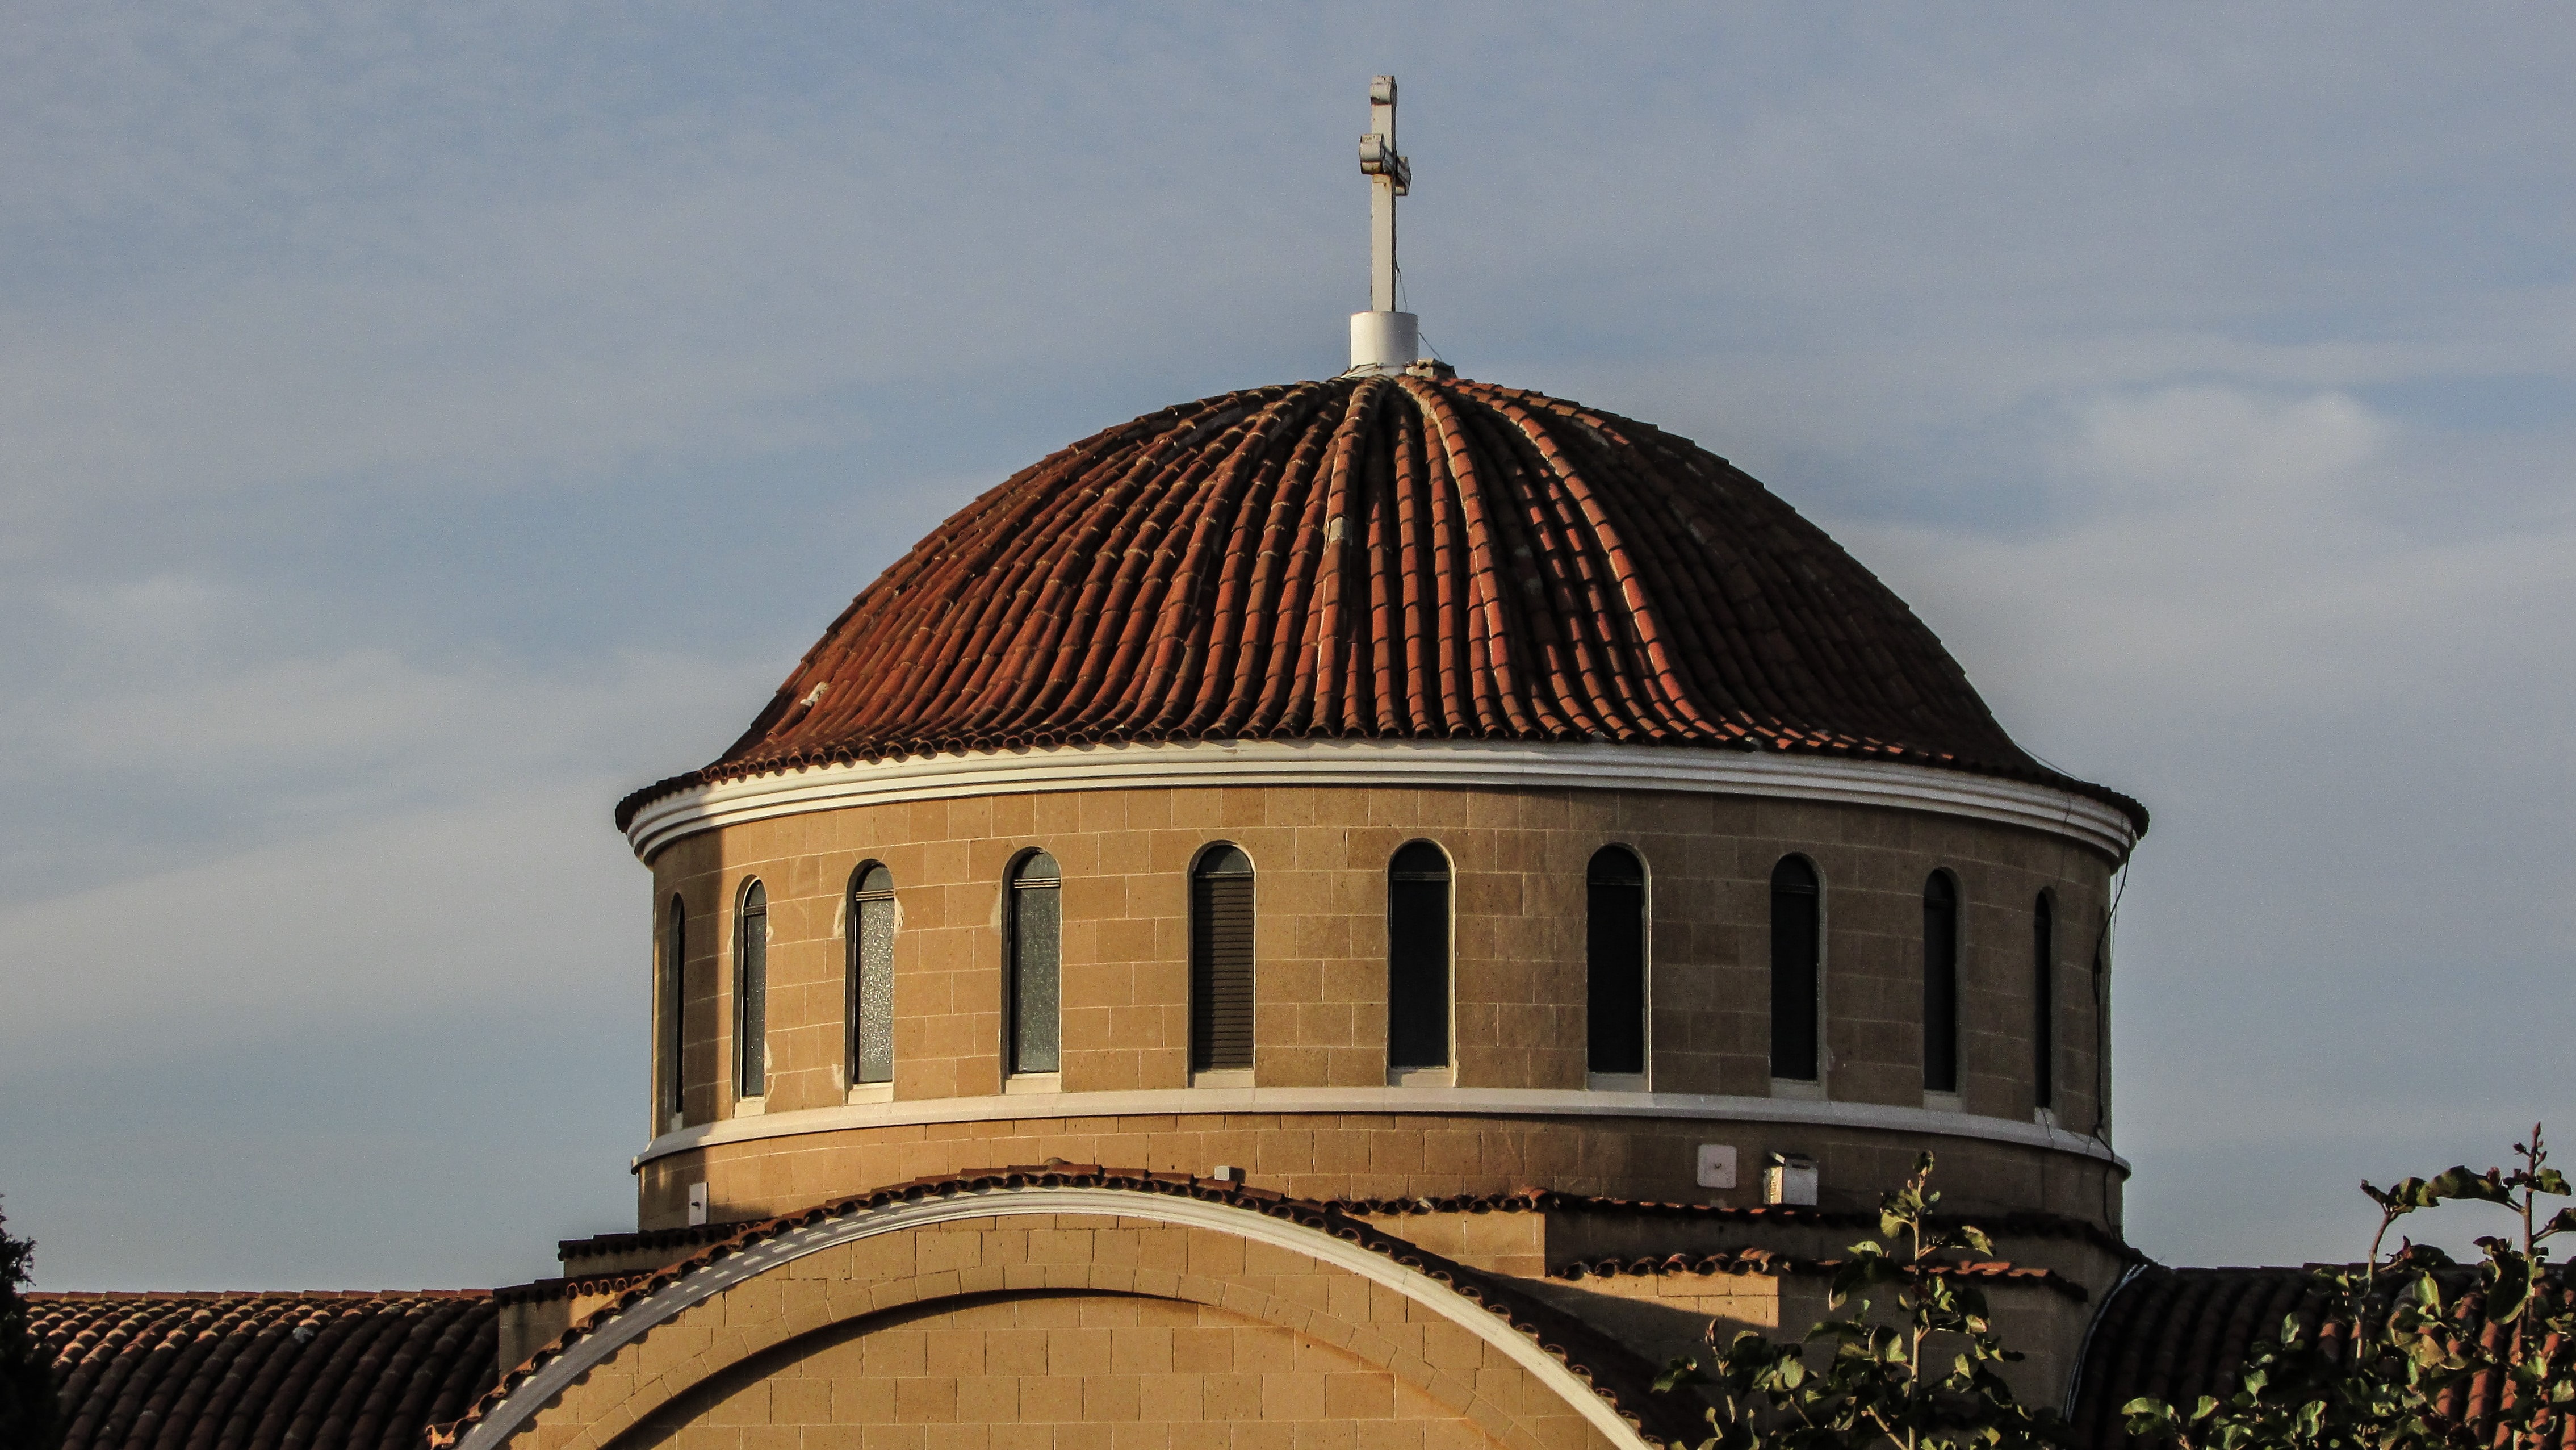
architecture, building, tower, landmark, church, cathedral, place of worship, synagogue, orthodox, dome, cyprus, paralimni, ayios georgios